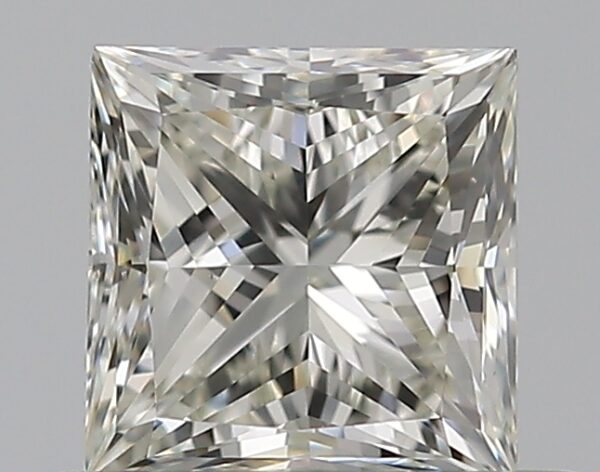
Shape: princess
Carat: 0.5
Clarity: VS1
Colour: J
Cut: VG
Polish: EX
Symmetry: VG
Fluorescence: N
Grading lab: GIA
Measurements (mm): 4.28 x 4.21 x 3.11